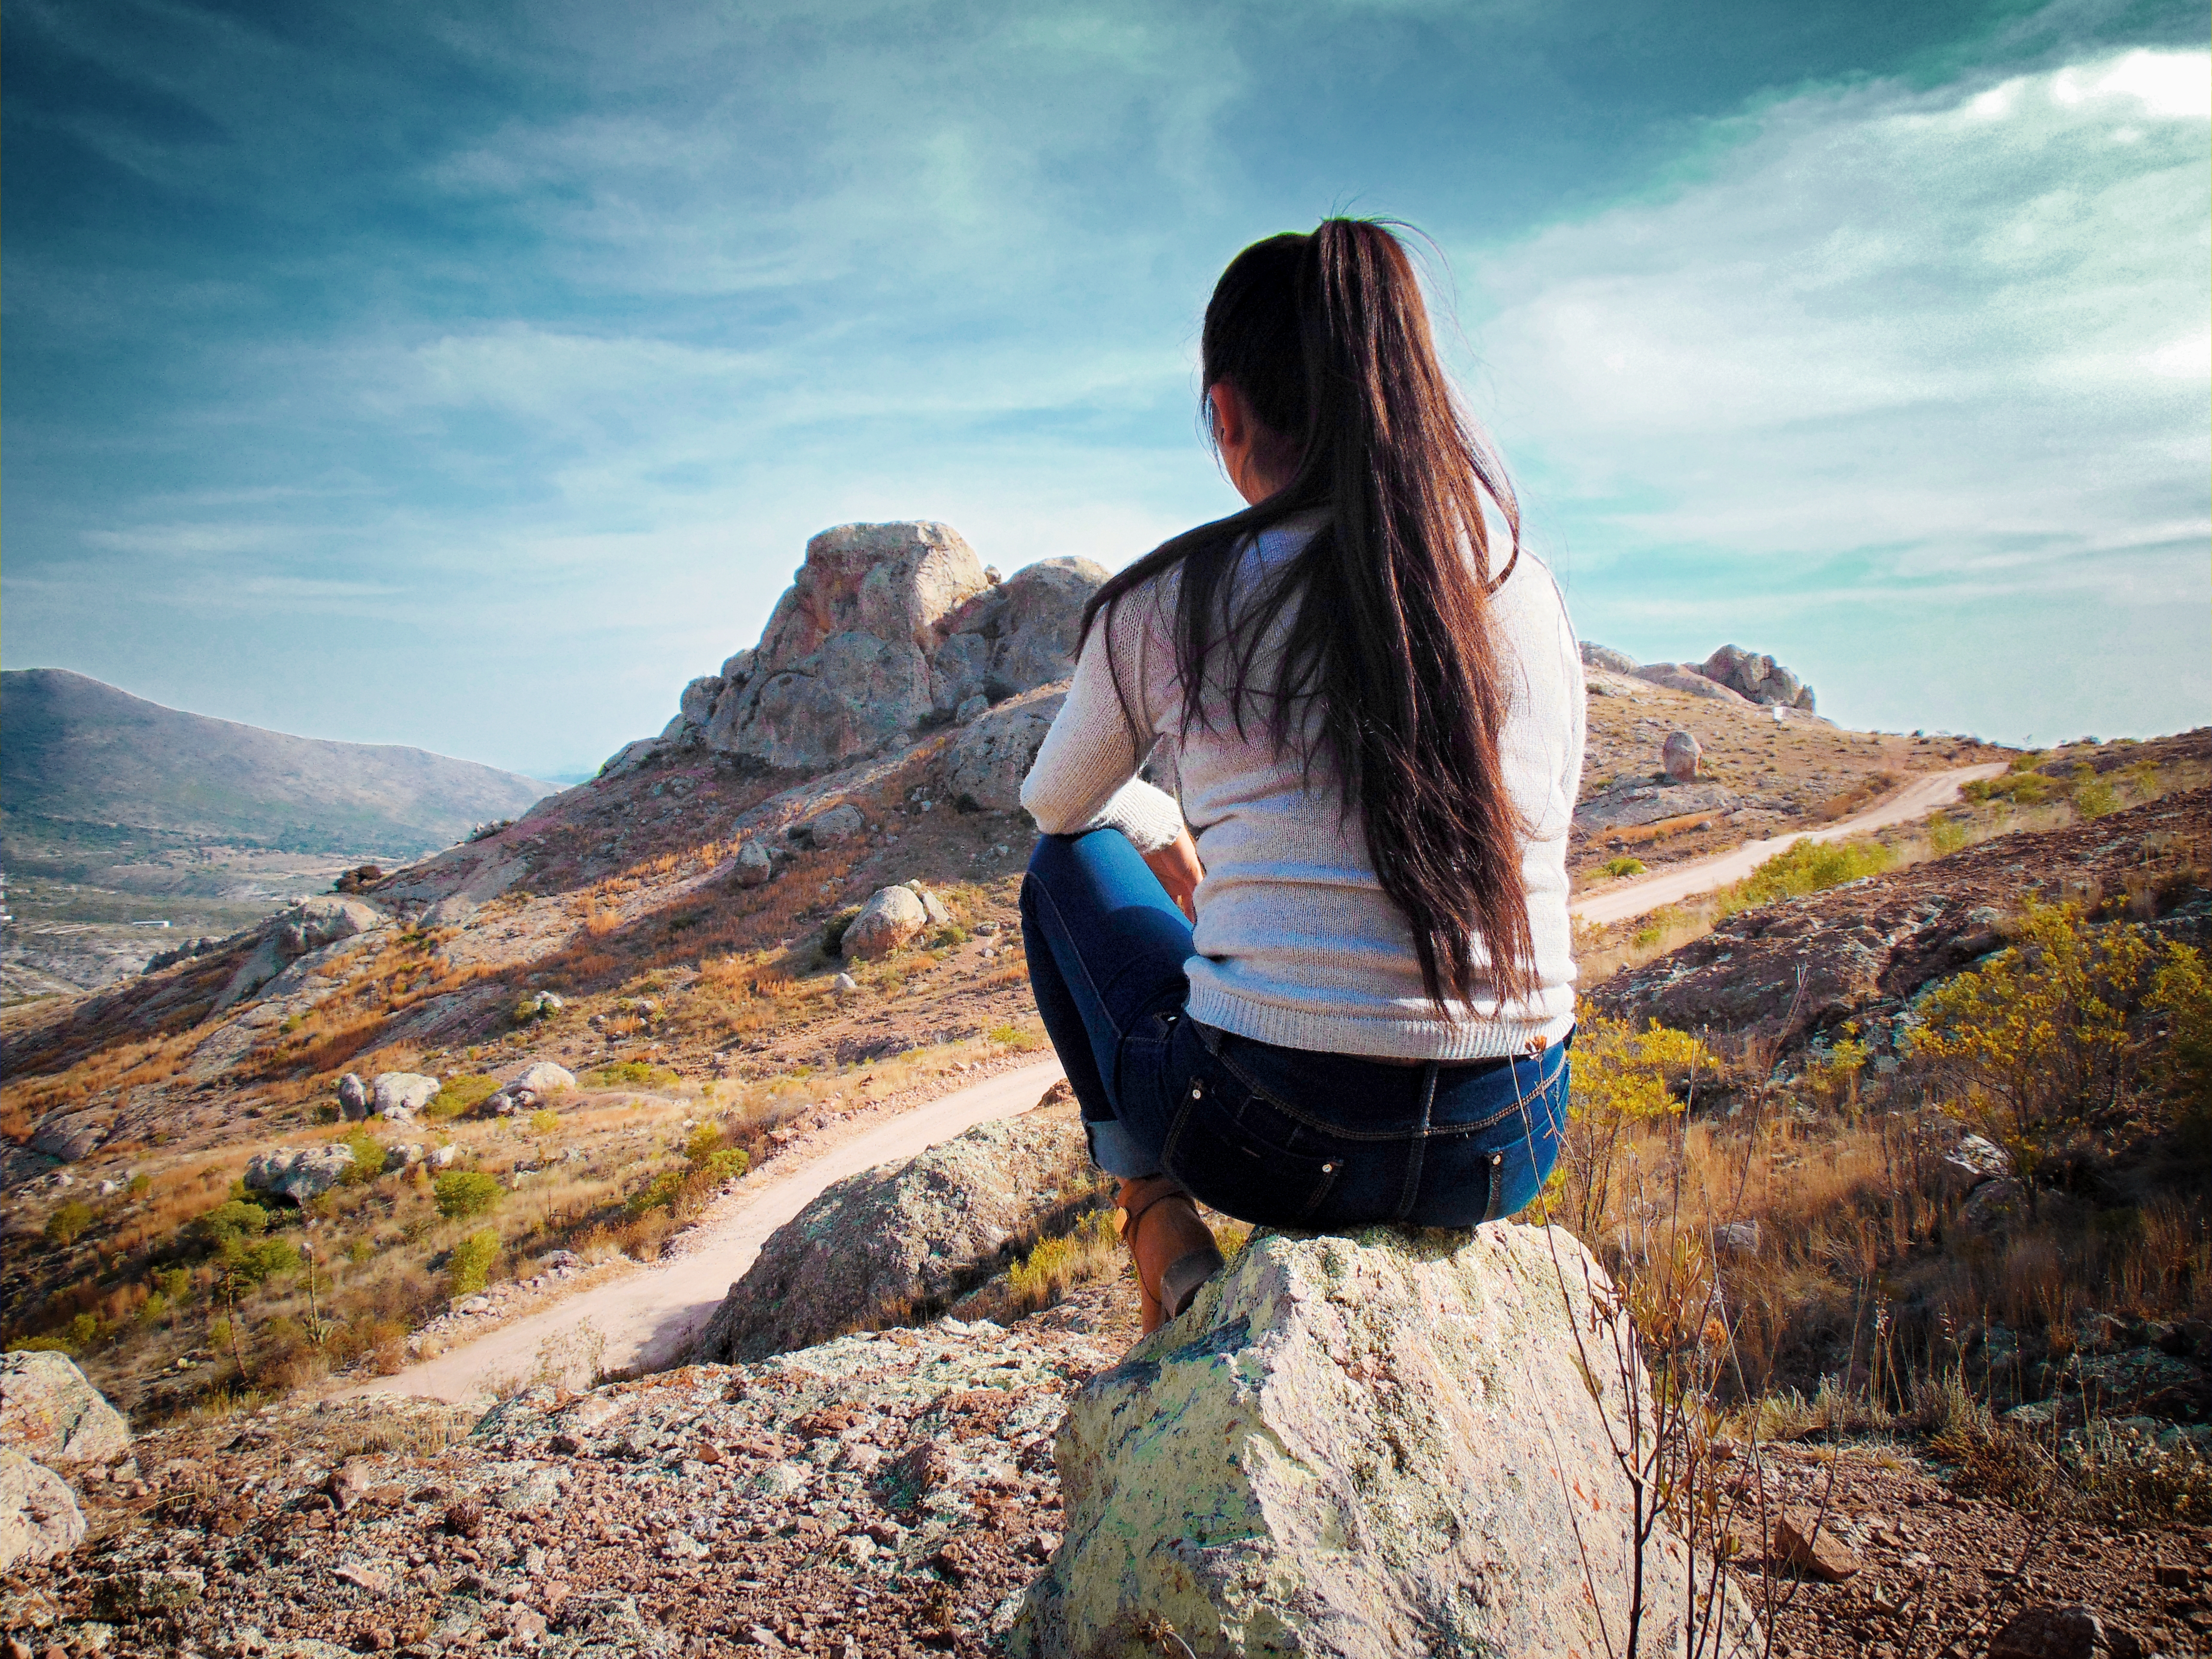
mountain, people, sky, blue, woman, day, land, mountainous landforms, nature, wilderness, rock, beauty, girl, hill, badlands, ridge, photography, vacation, cloud, terrain, tourism, travel, mountain range, tree, landscape, fell, national park, fun, geology, adventure, hiking, cliff, horizon, summit, valley, canyon